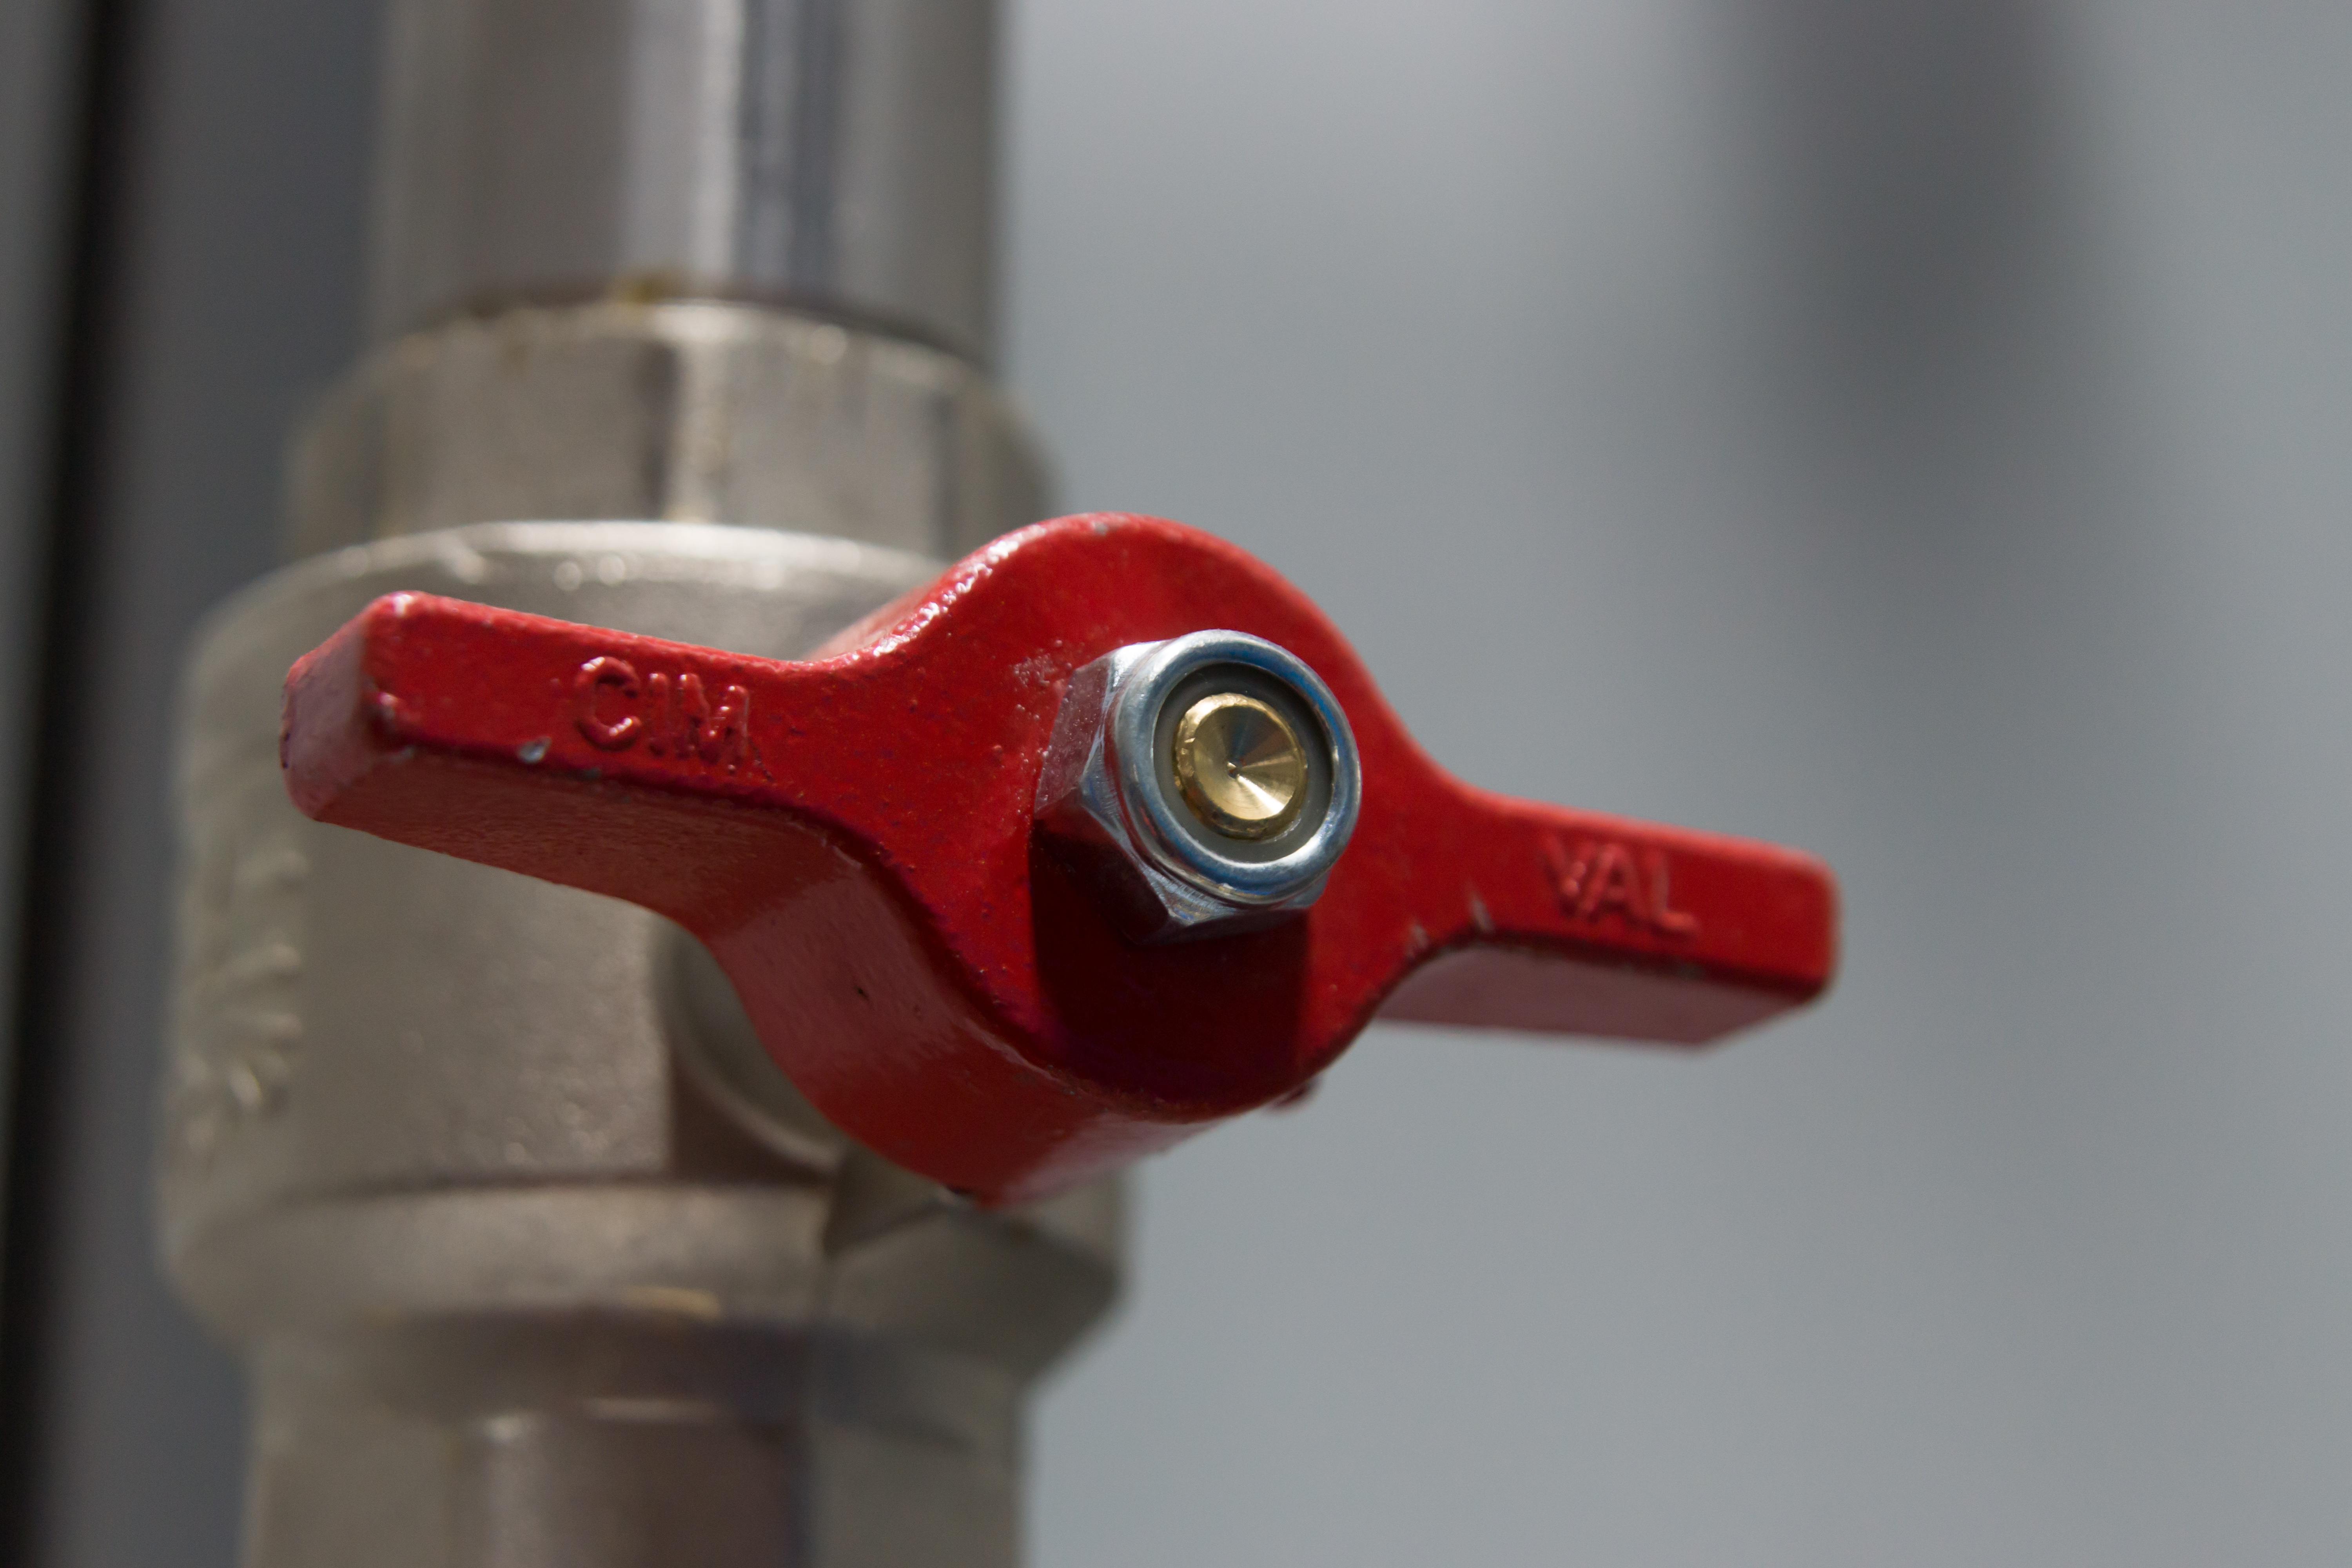
red, product, tap, faucet, piping, site